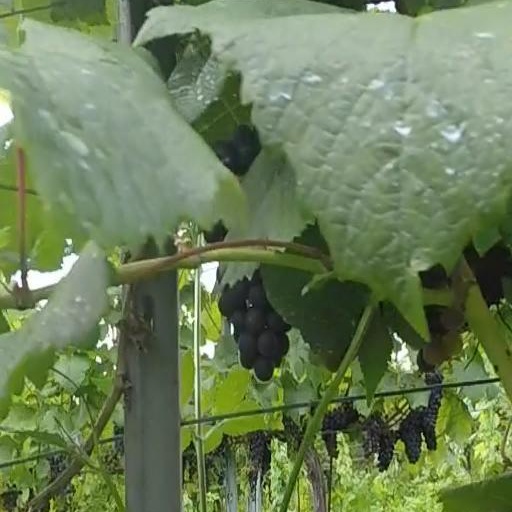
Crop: grape